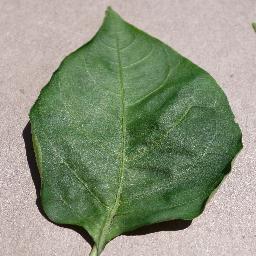
Label: Pepper,_bell___healthy